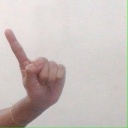
अक्षर: ए